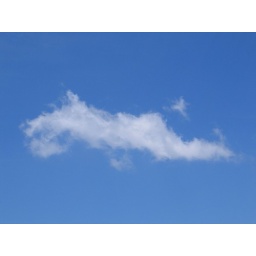
a cloud in blue sky.